Spanish Renaissance literature

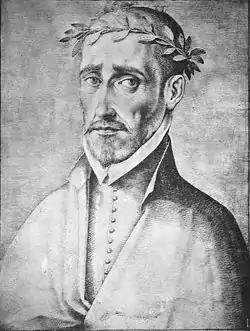
Fernando de Herrera (1599) by Francisco Pacheco.

The poetry of this period is divided in two schools: the Salmantine (e.g. Fray Luis de León) and the Sevillian (e.g. Fernando de Herrera).